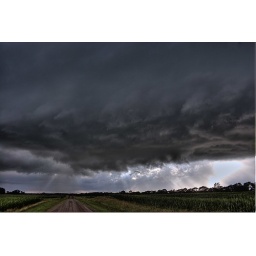
A wall cloud moves over the plains, nothing dropped out of this one.